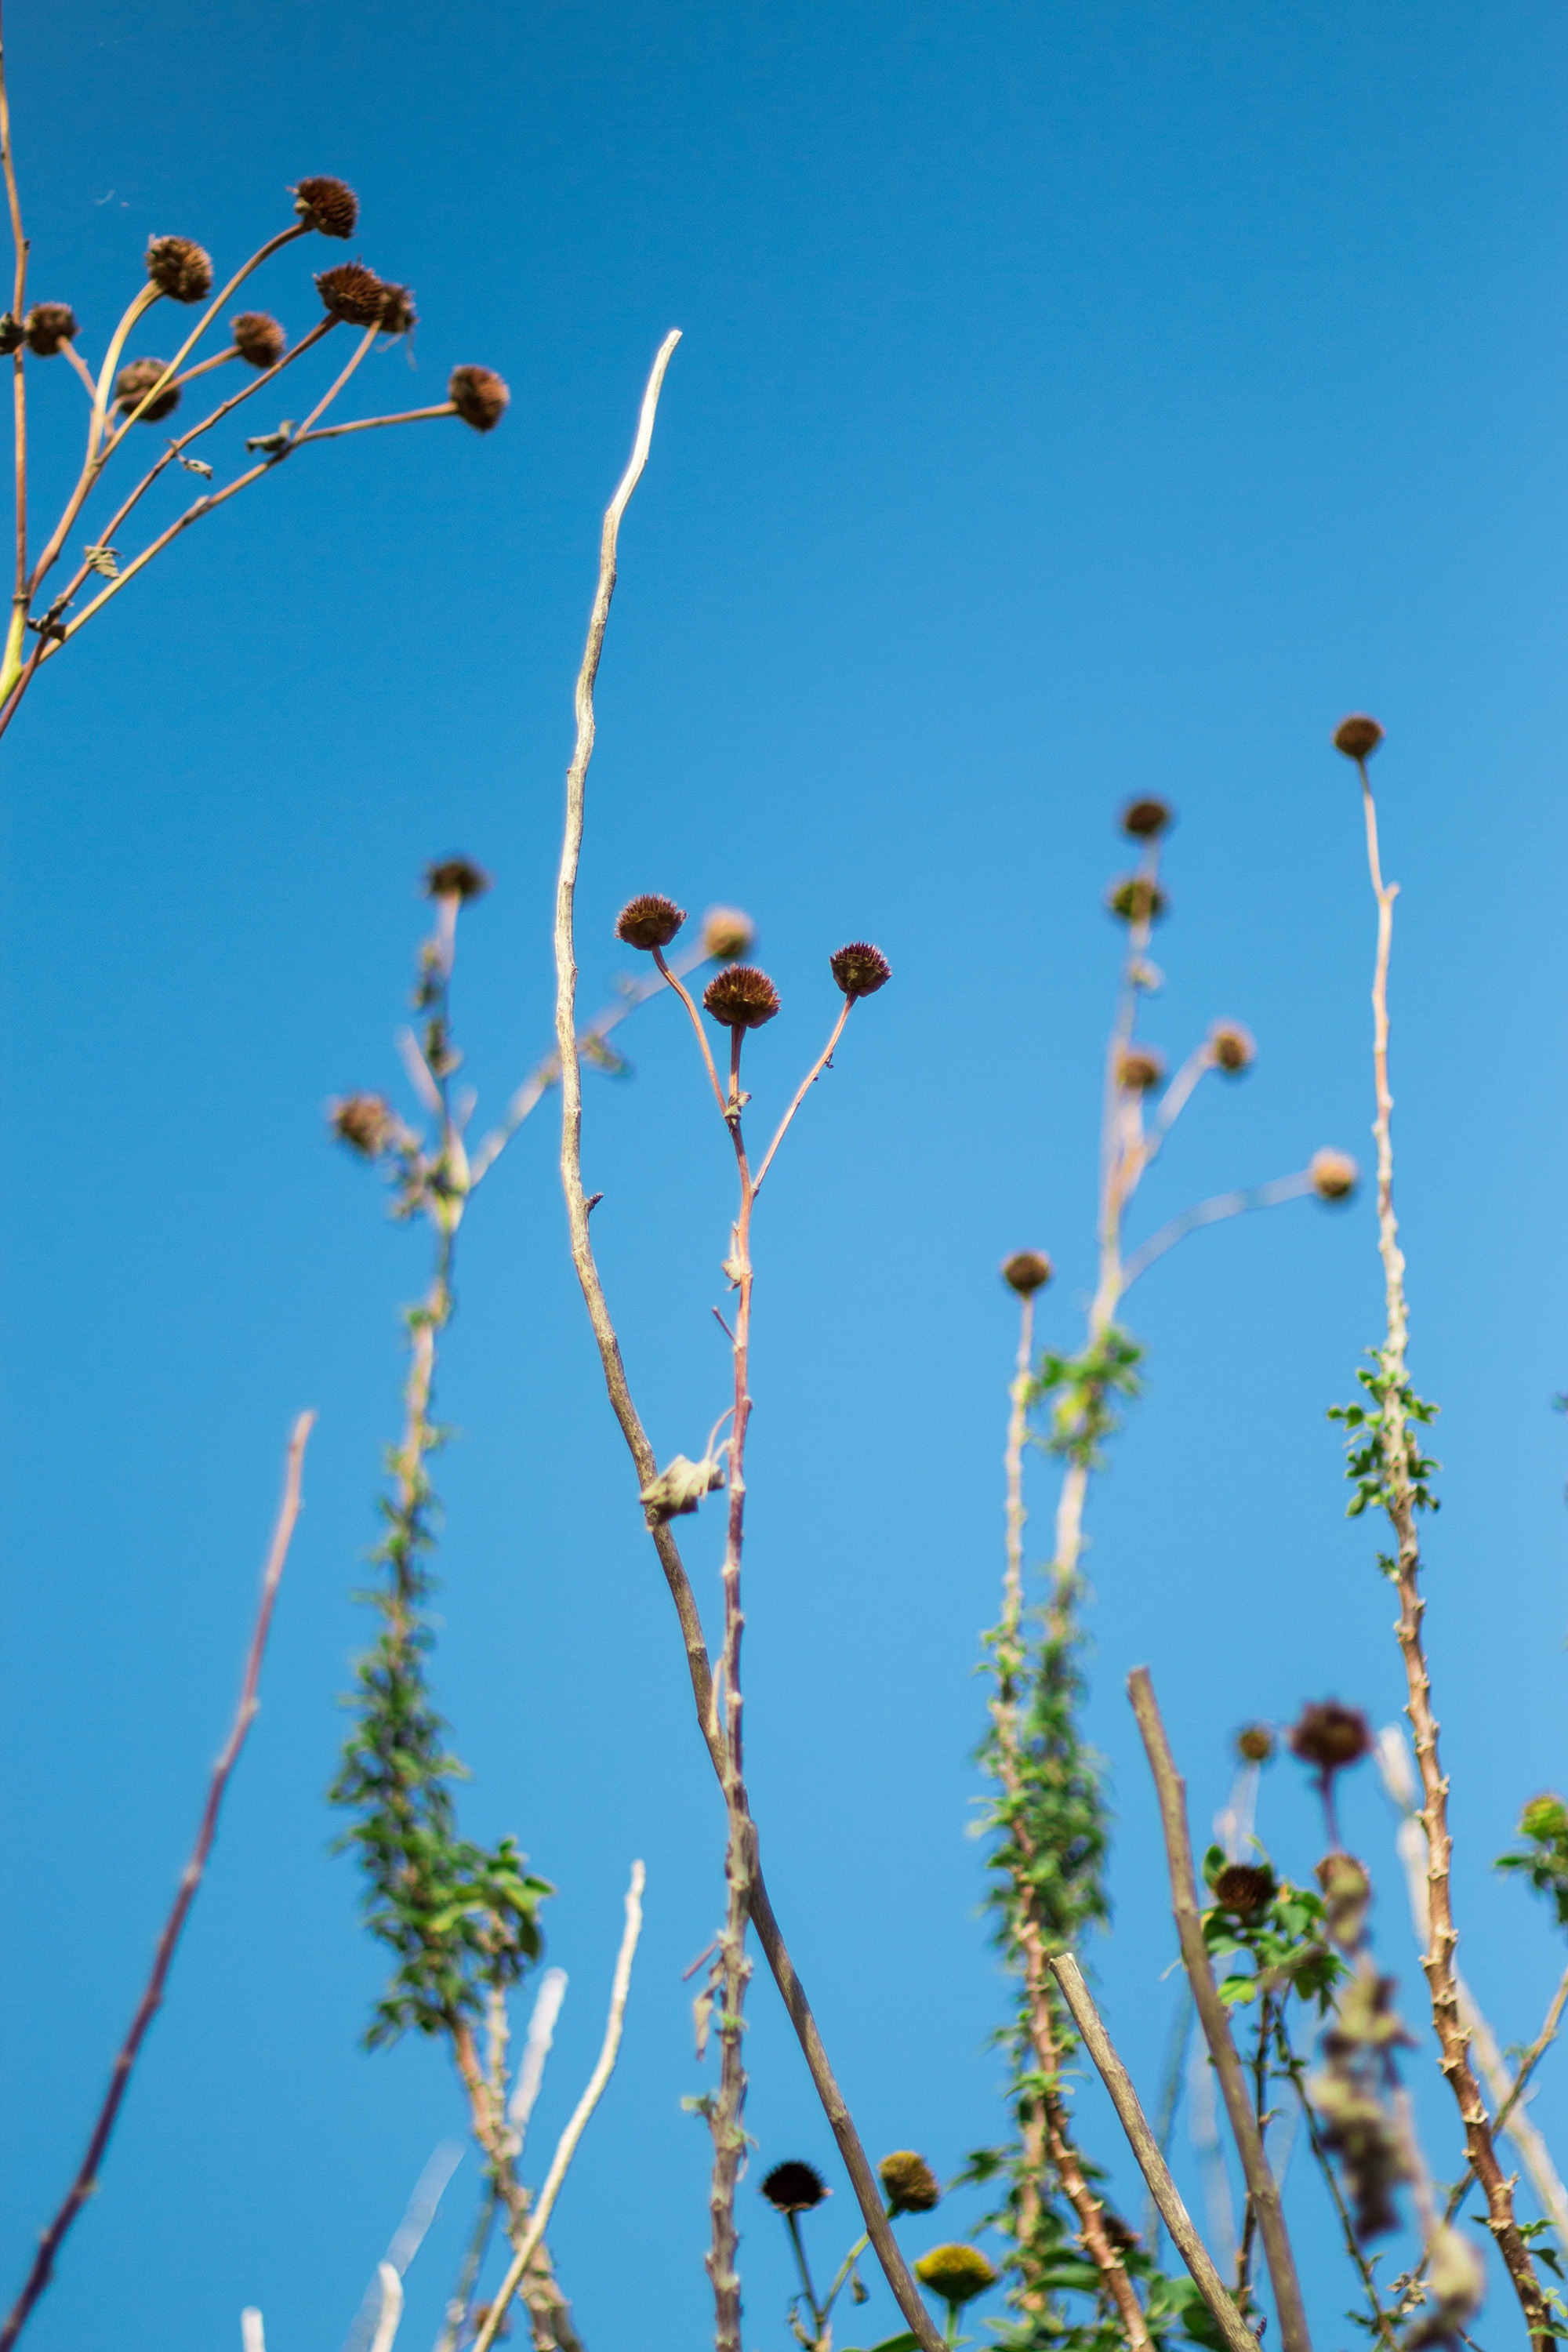
tree, nature, grass, branch, blossom, plant, sky, leaf, flower, spring, blue, flora, blue sky, chrysanthemum, die, grass family, atmosphere of earth, plant stem, min nan